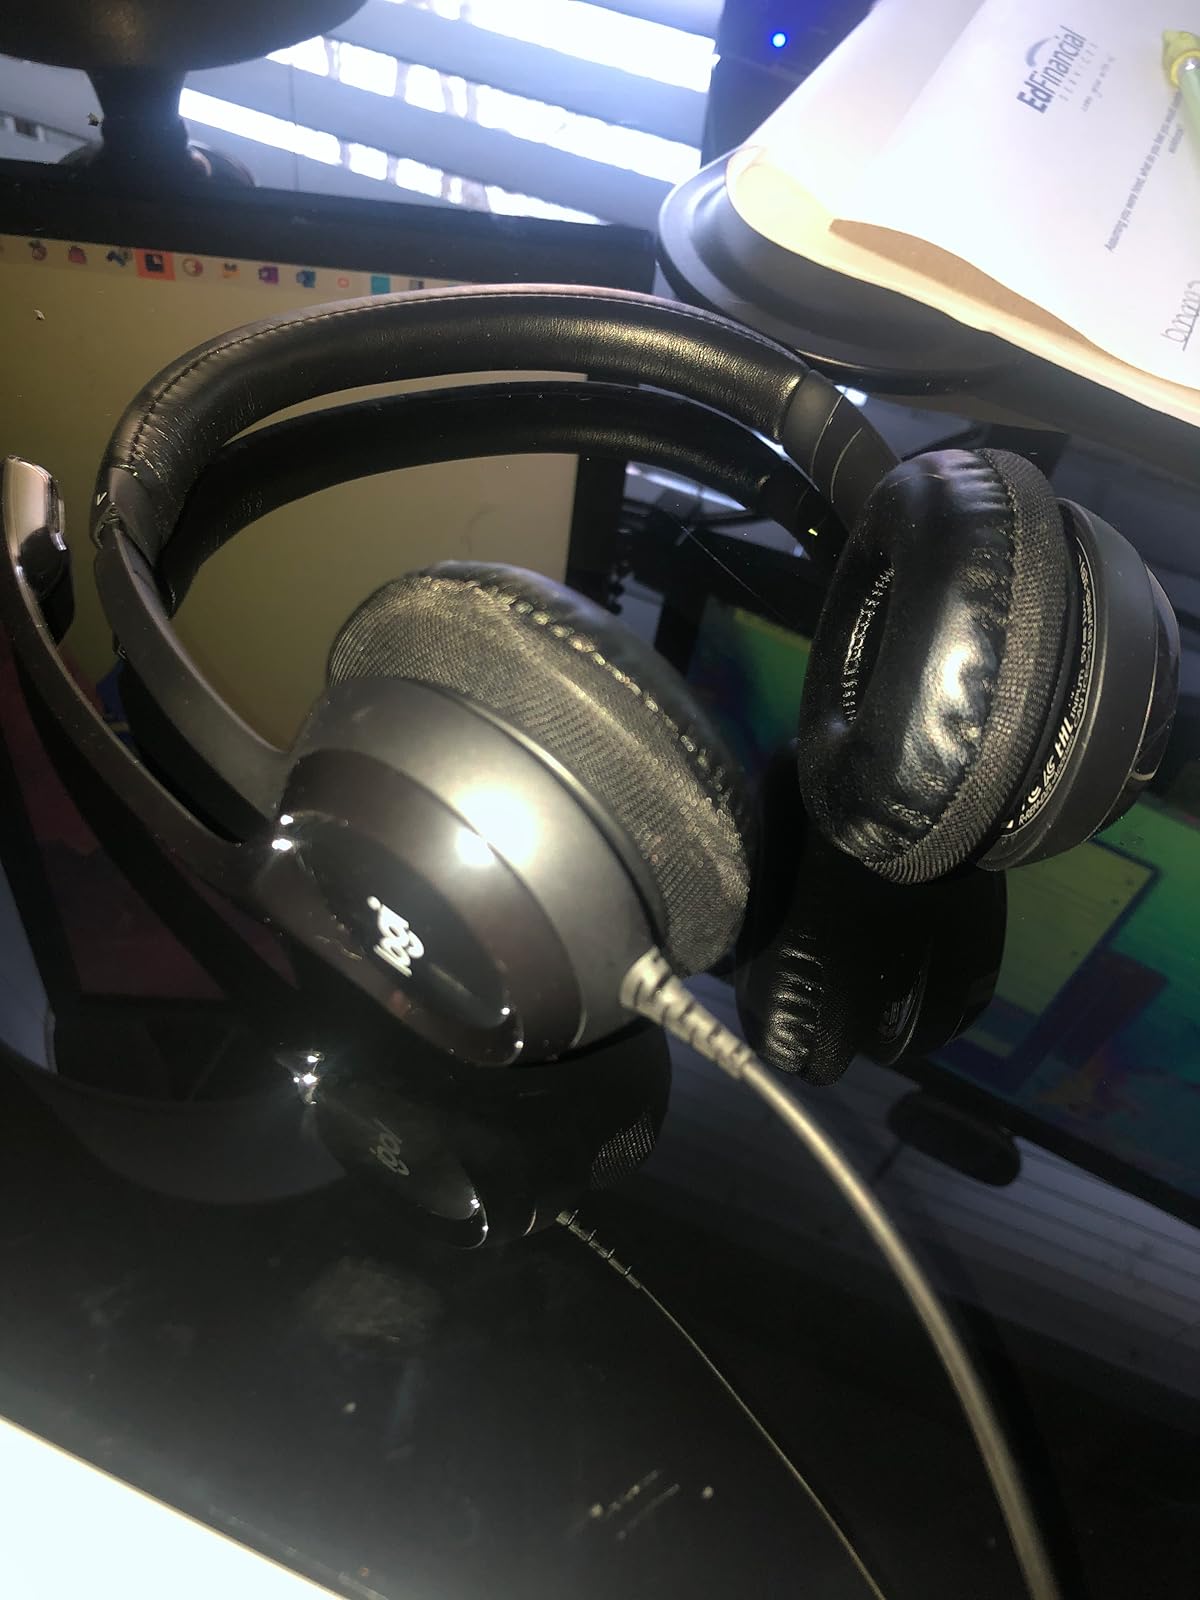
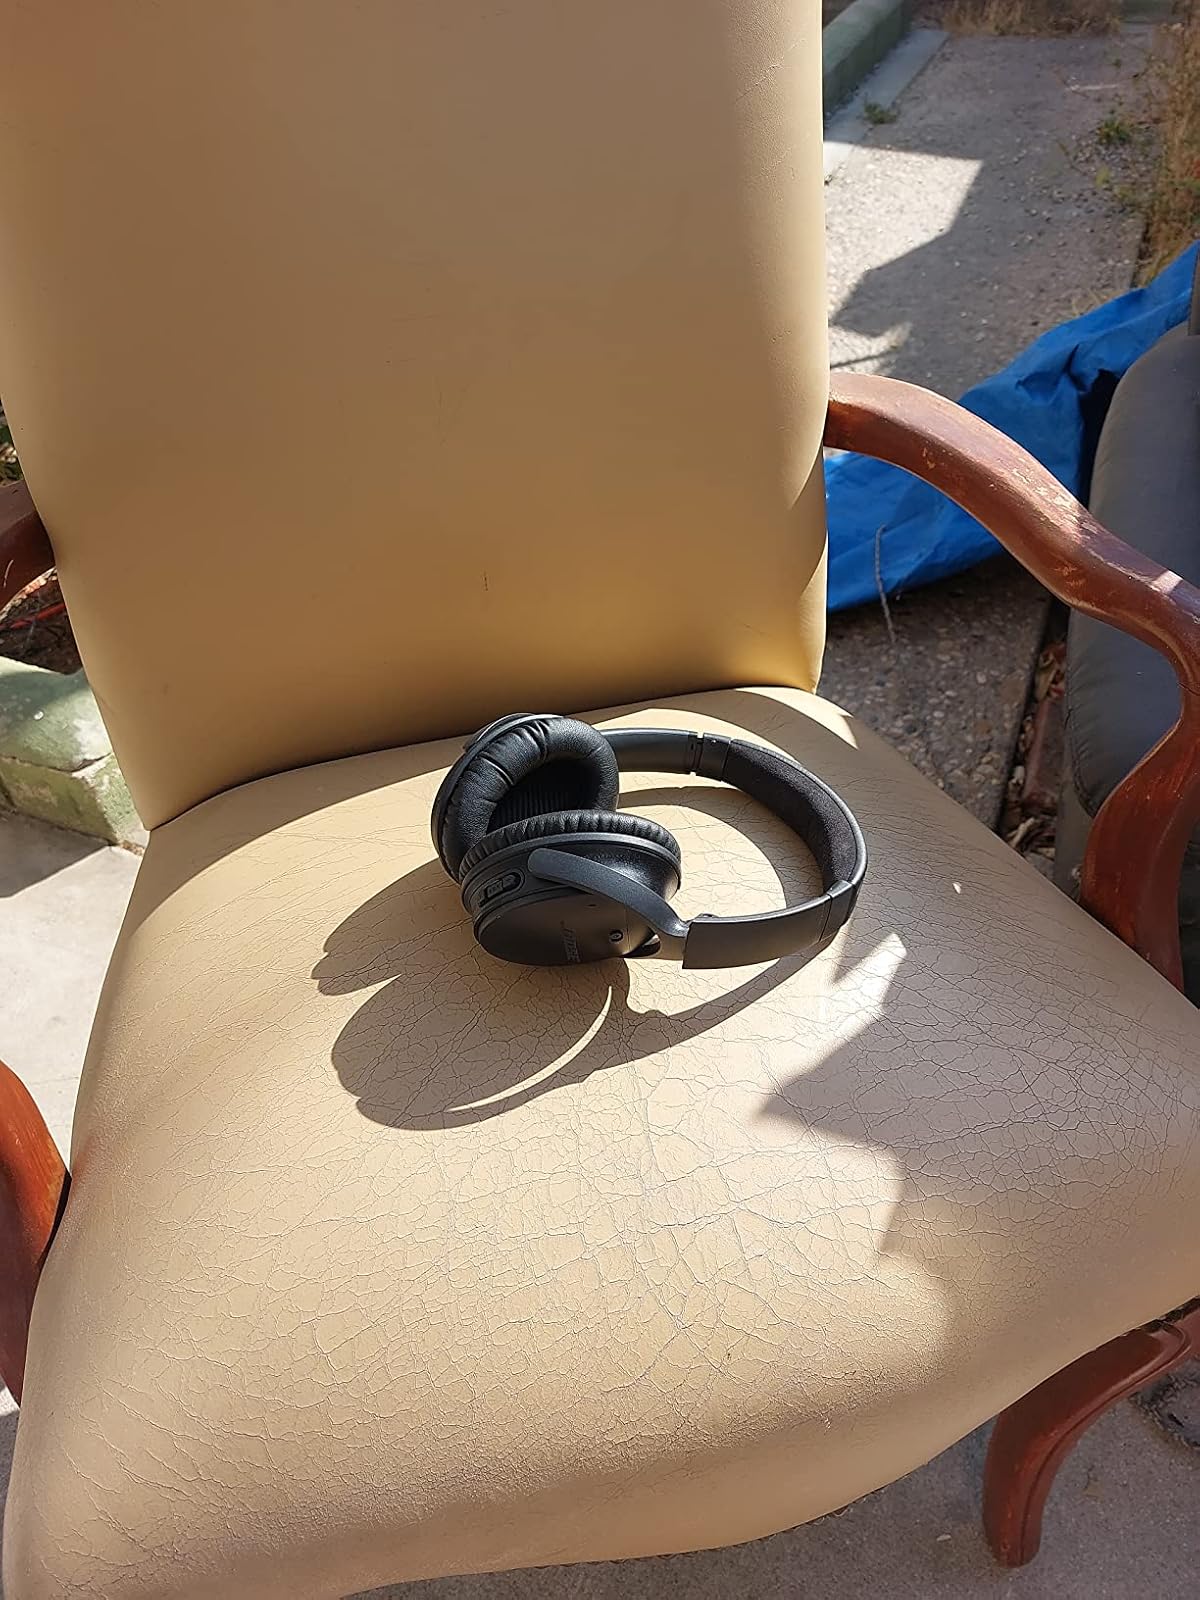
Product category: headphones
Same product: no